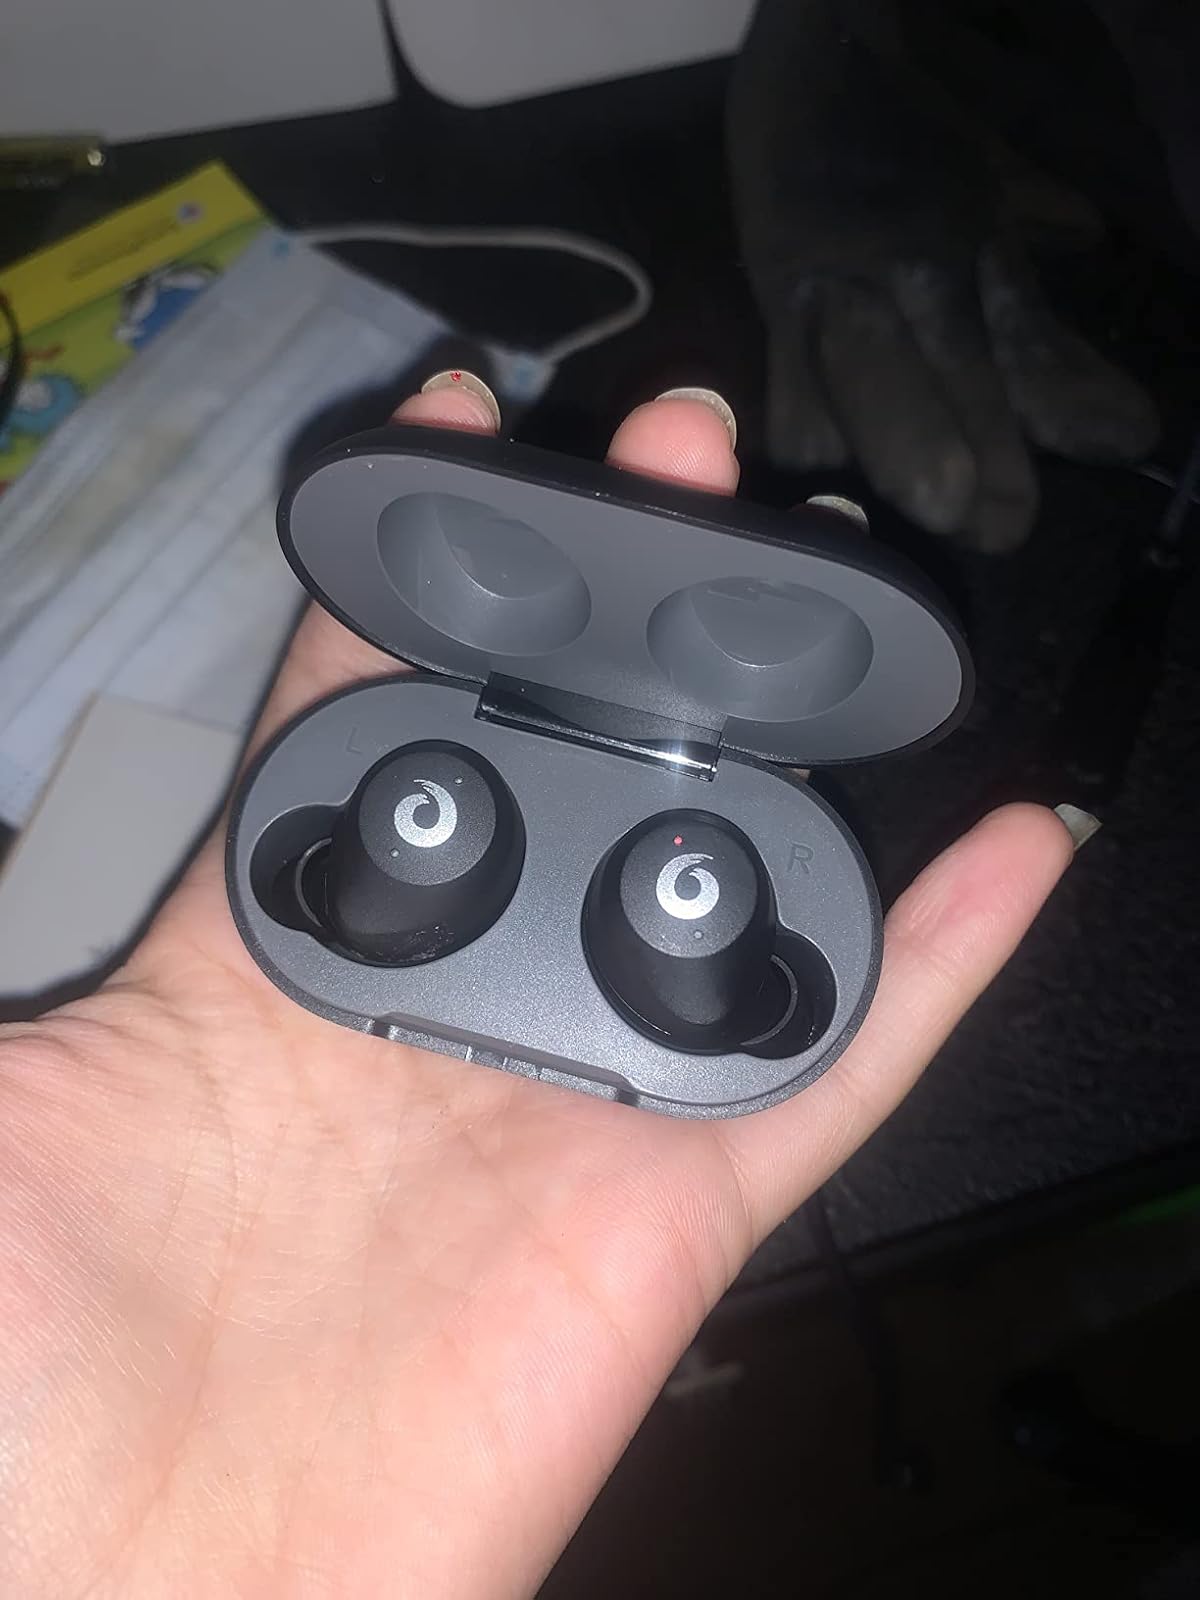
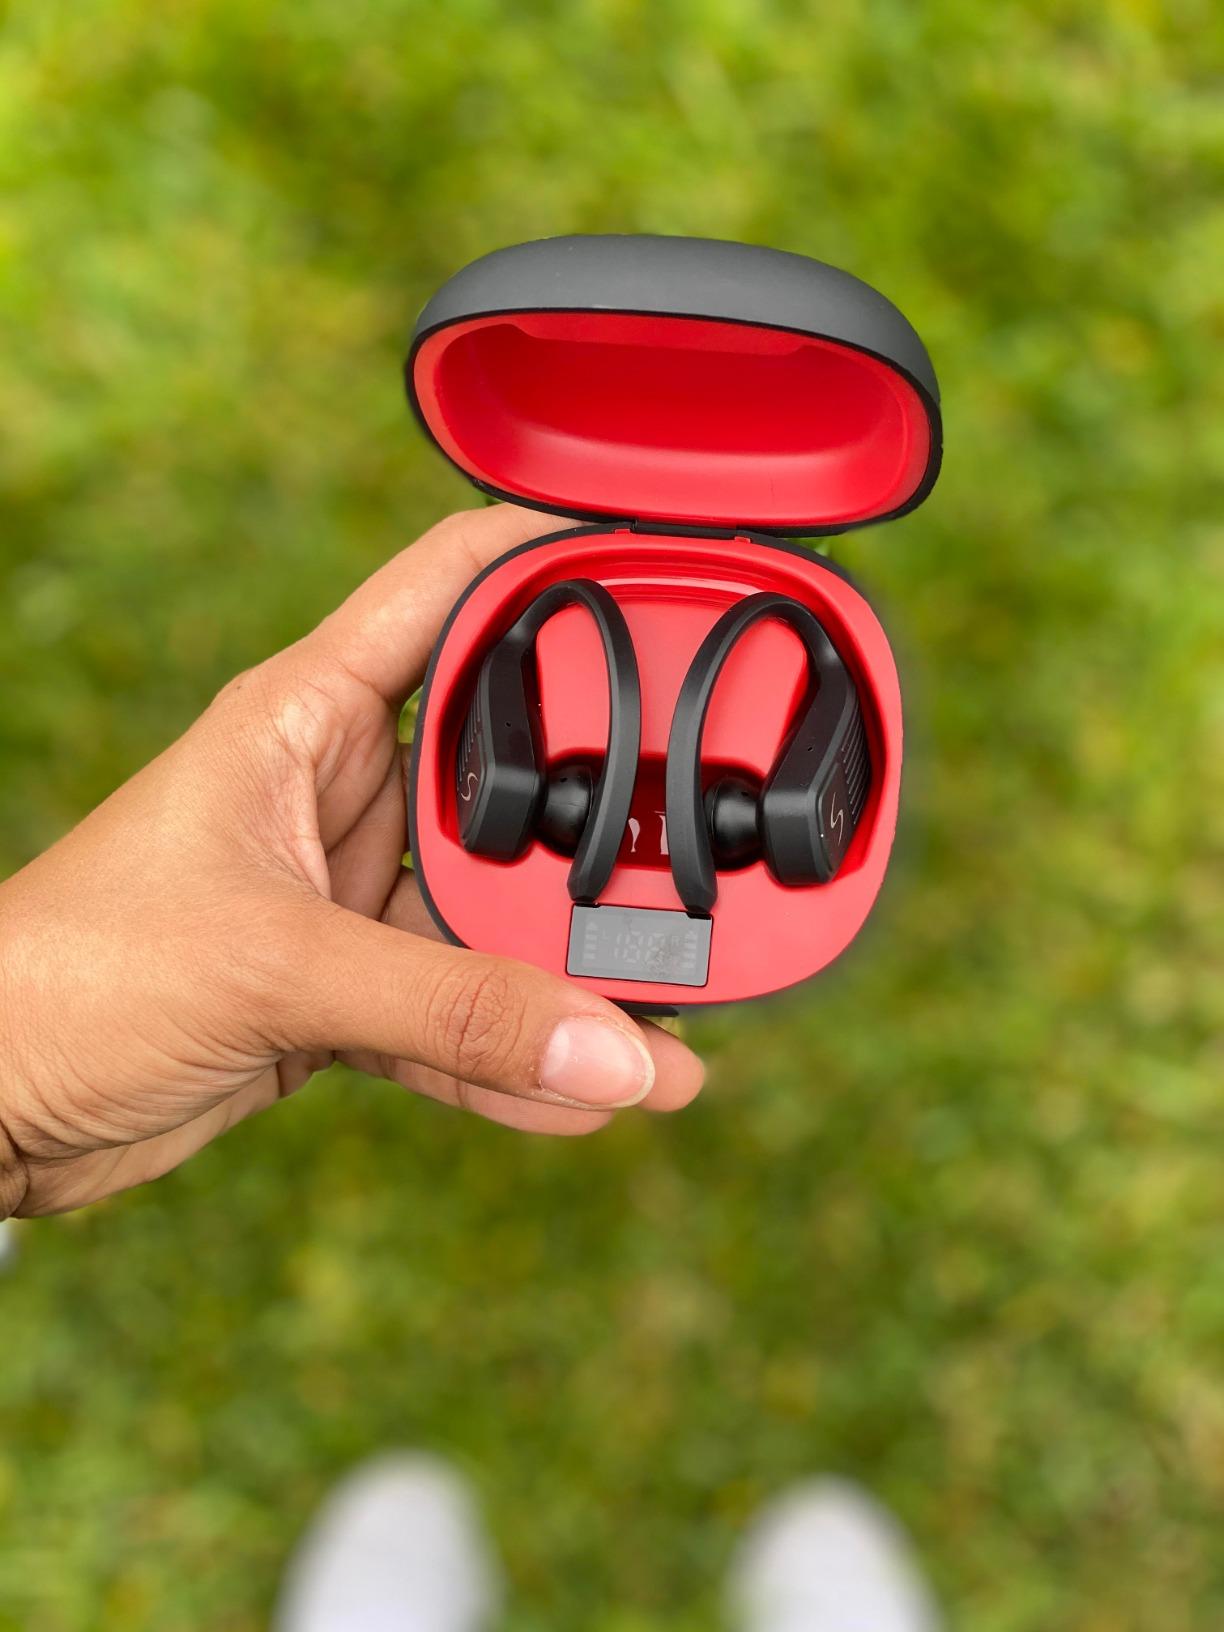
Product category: earbuds
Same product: no